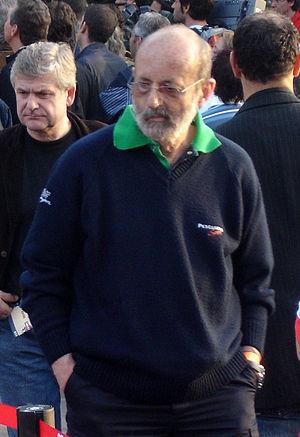
Henri-Jacques William Pescarolo, né le 25 septembre 1942 à Paris, est un pilote automobile français, devenu patron d'écurie et chef d'entreprise en montant sa propre écurie, Pescarolo Sport, début 2000. Pilote complet, il est surtout connu pour son record de participation aux 24 Heures du Mans, et ses quatre succès sur le célèbre circuit de la Sarthe.